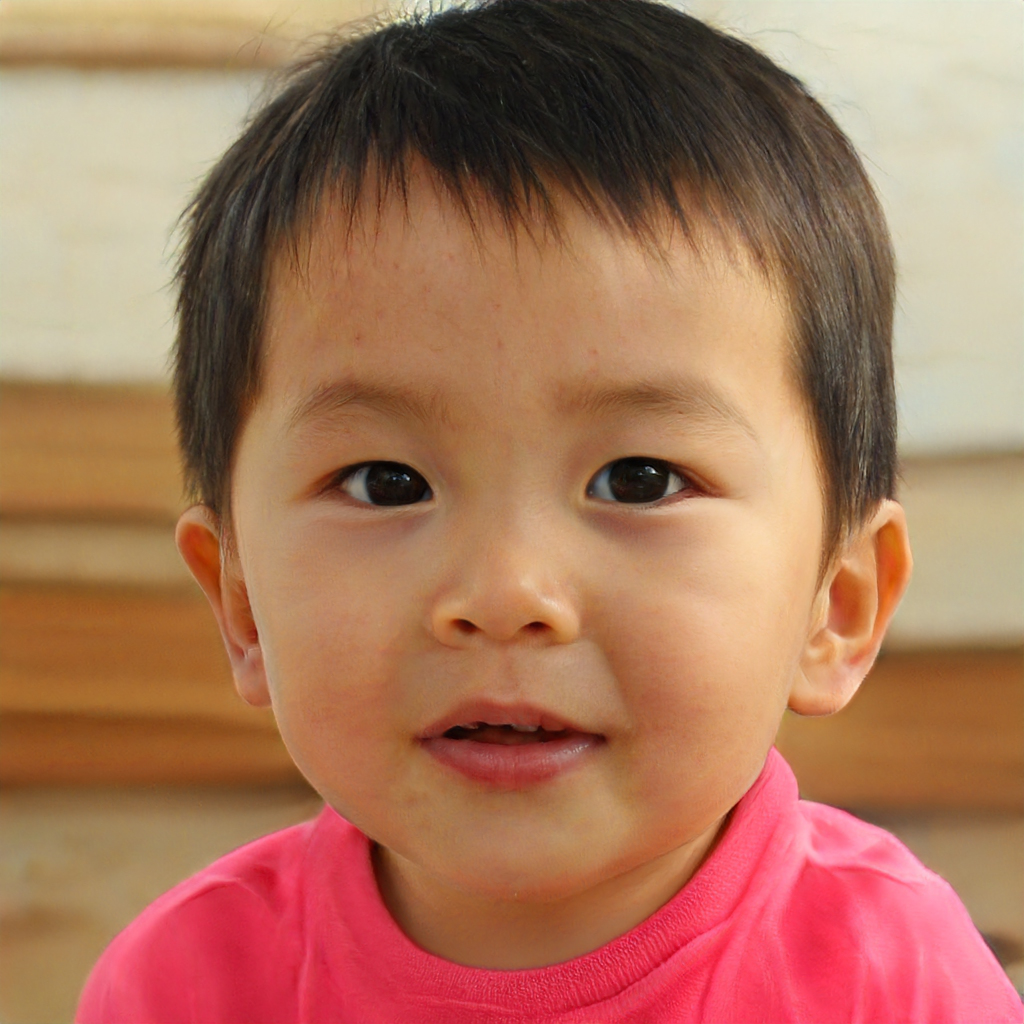
Gender: Male